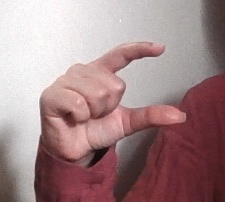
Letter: dal